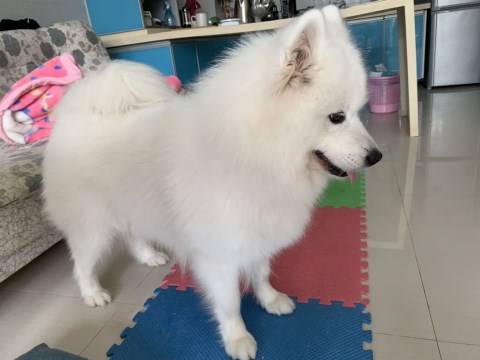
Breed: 2192-n000088-Samoyed